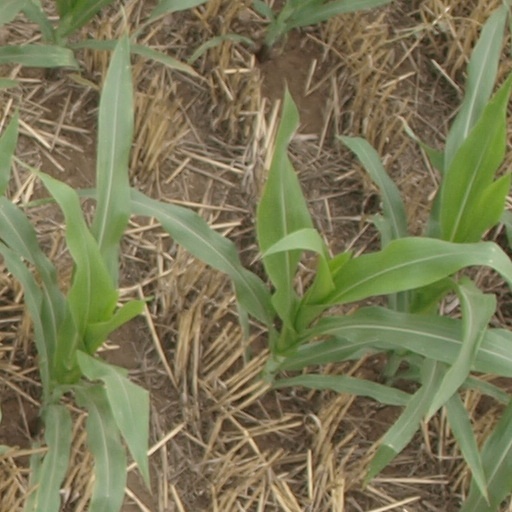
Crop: maize; corn